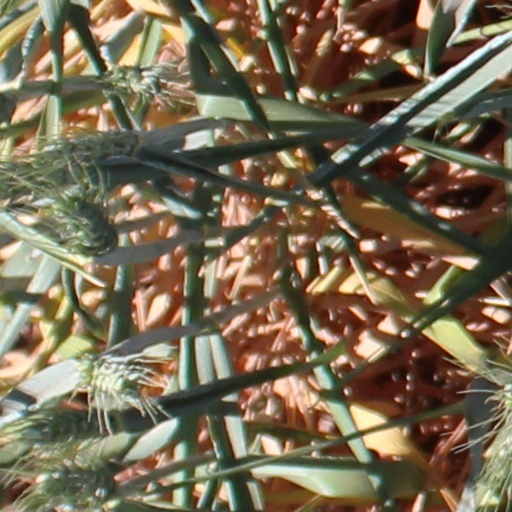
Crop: wheat